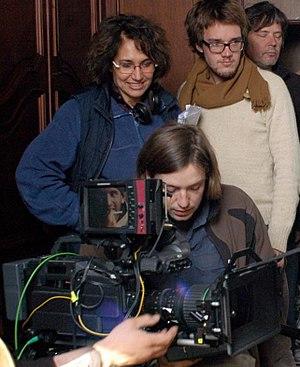
Beatriz Flores Silva, née le 7 novembre 1956 à Montevideo, en Uruguay, est une réalisatrice, scénariste, et productrice de cinéma belge et cinéma uruguayen.